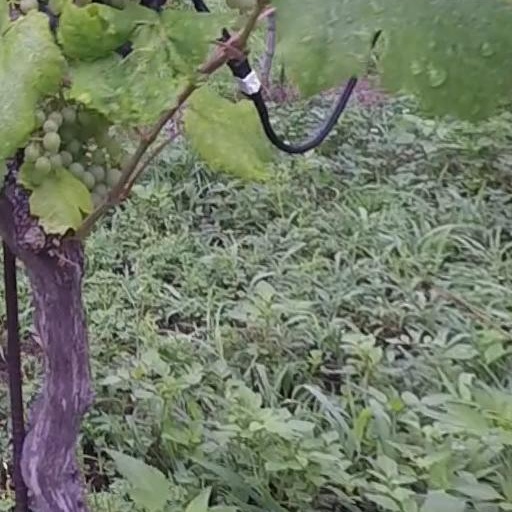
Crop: grape